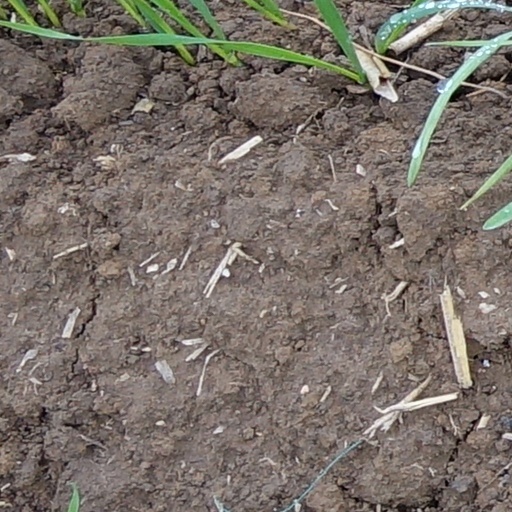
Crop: wheat